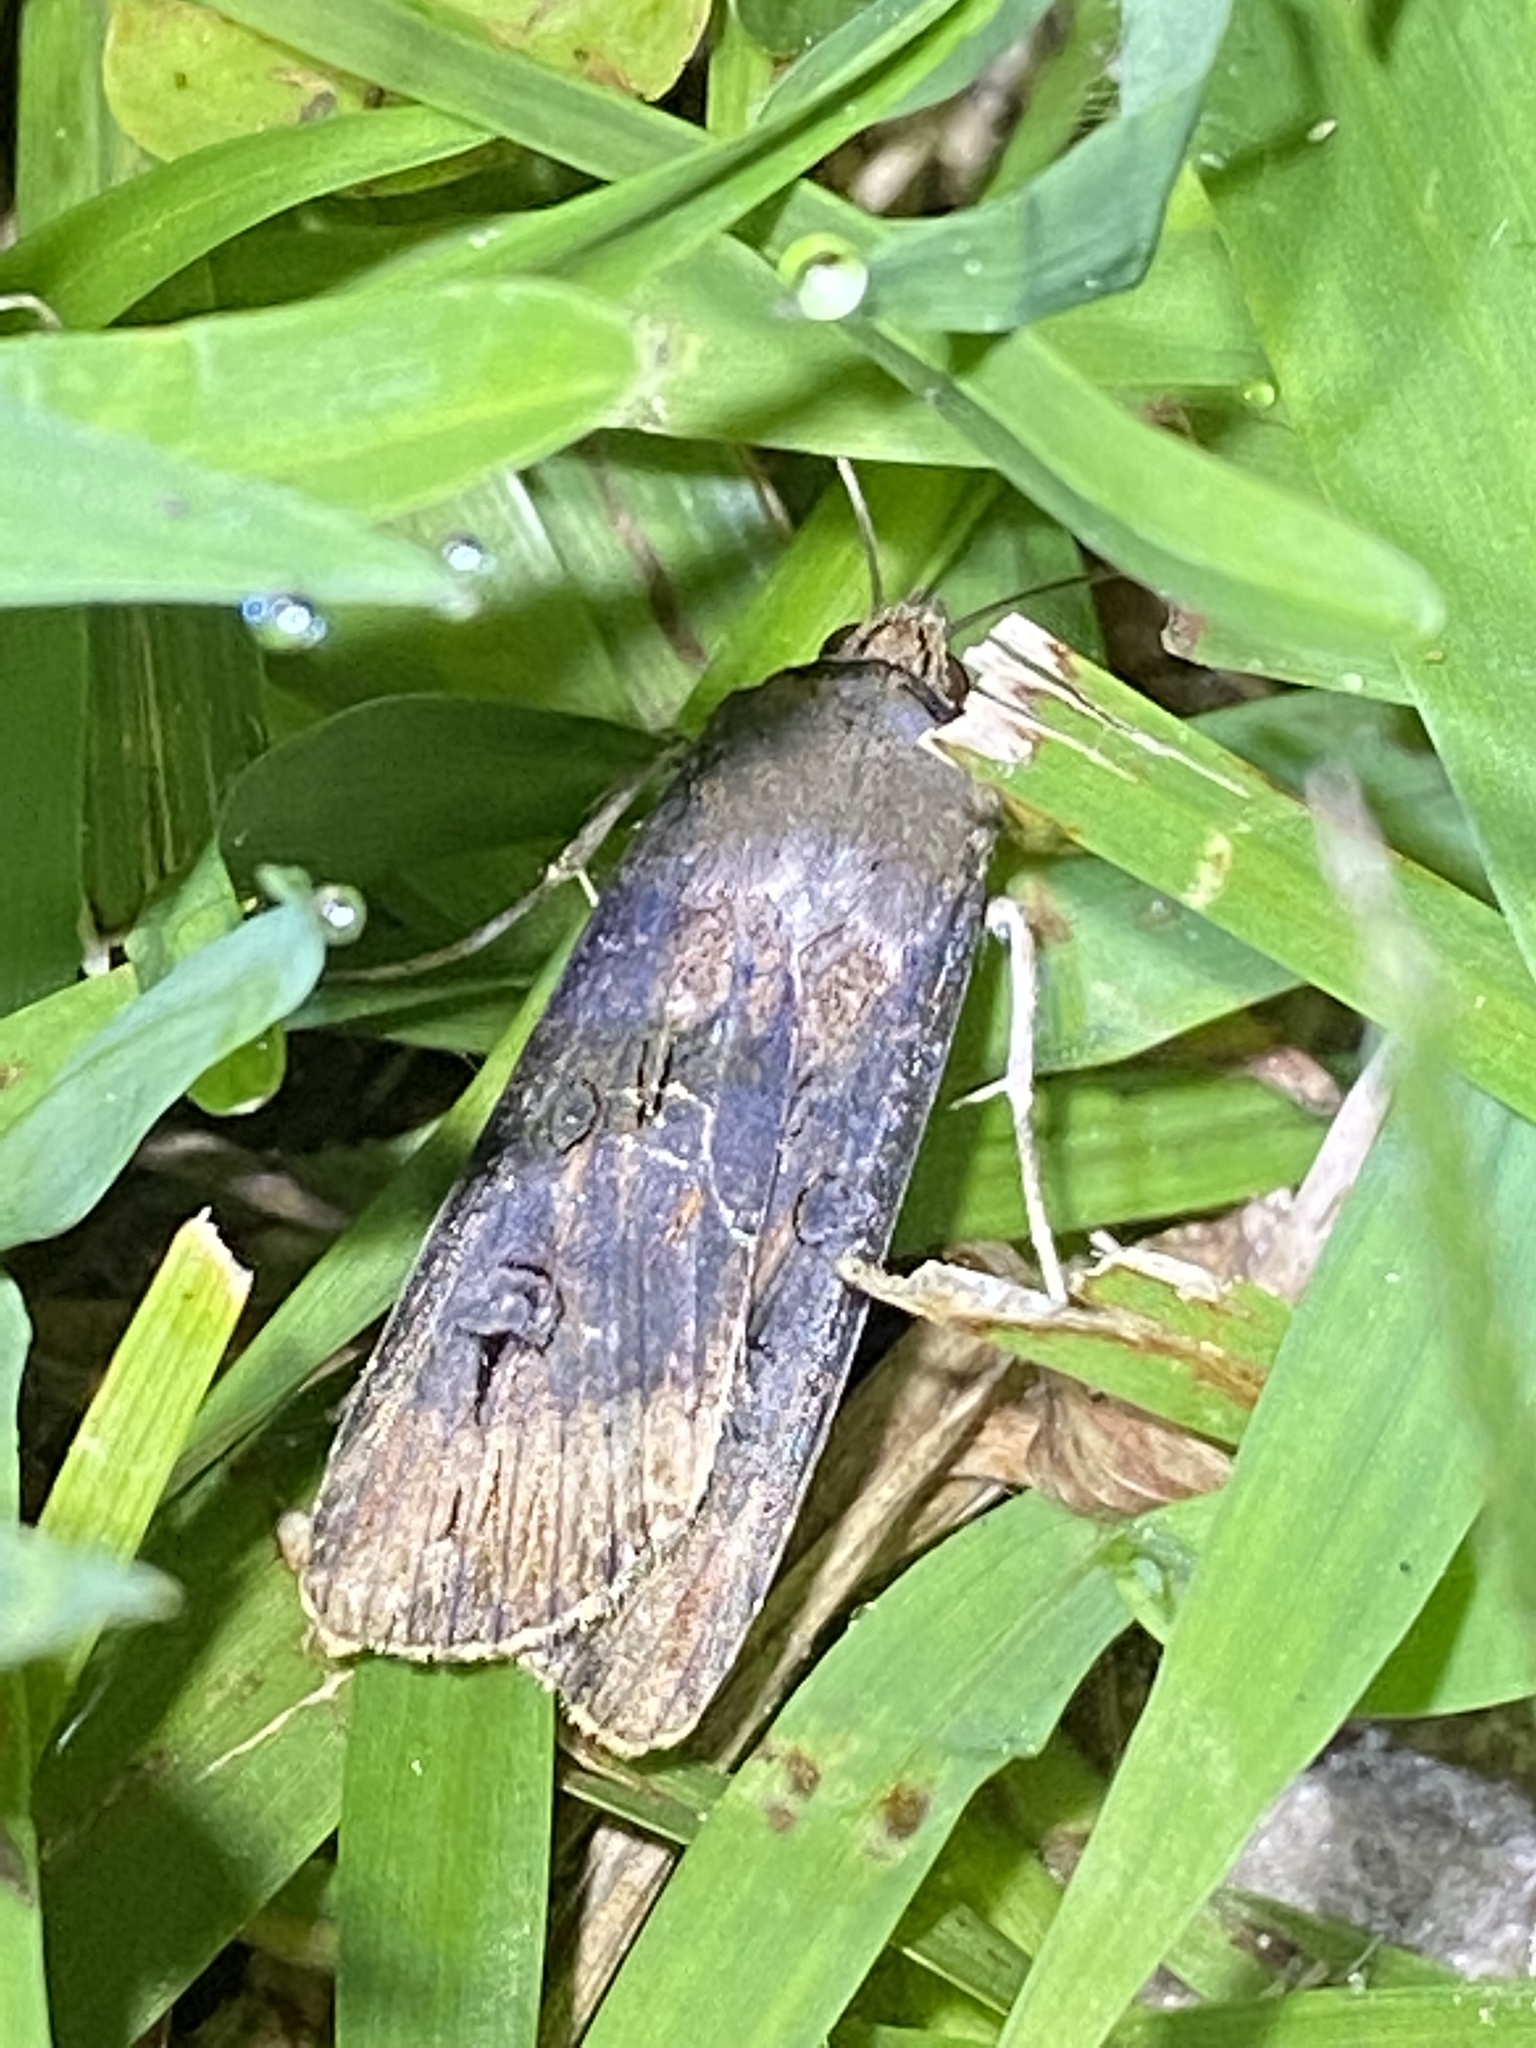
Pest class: cutworms